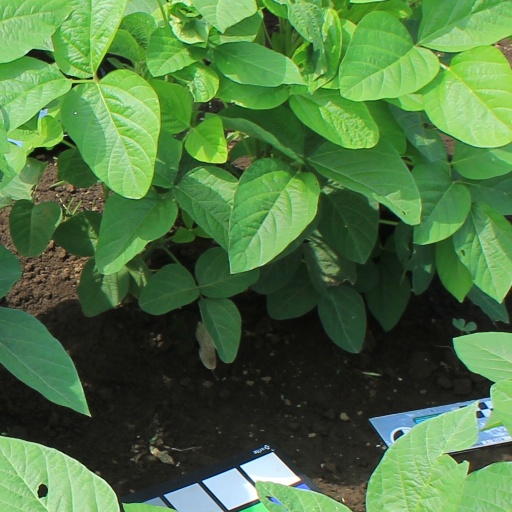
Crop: soybean